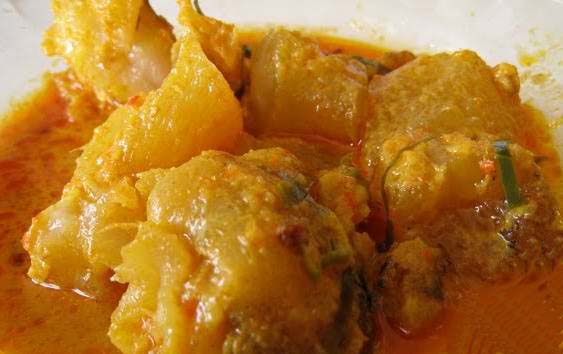
Label: gulai_tunjang